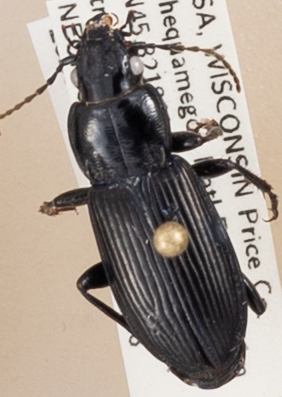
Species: Pterostichus melanarius melanarius
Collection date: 2020-07-28
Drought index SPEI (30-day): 2.09
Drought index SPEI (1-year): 1.69
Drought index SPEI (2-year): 2.09